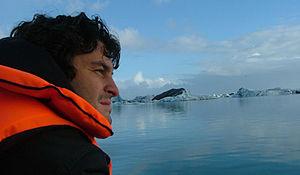
Pierdomenico Baccalario, né le 6 mars 1974 à Acqui Terme, dans la province d'Alexandrie, dans le Piémont, est un écrivain italien de littérature de jeunesse. Il est principalement connu pour ses séries Ulysse Moore, traduite en français par Marion Spengler et Simone Sow, et Century, traduite en français par Jacques Barbéri.